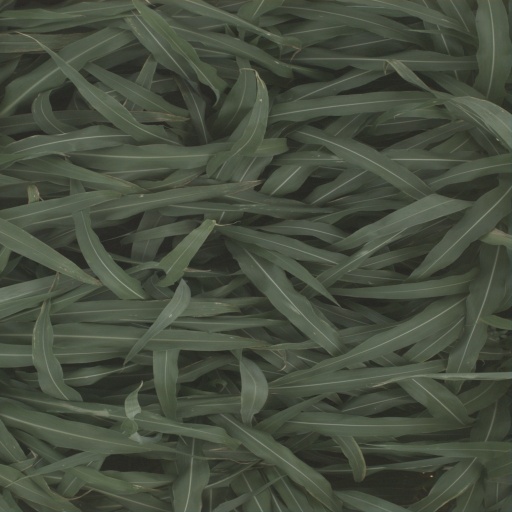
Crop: sorghum